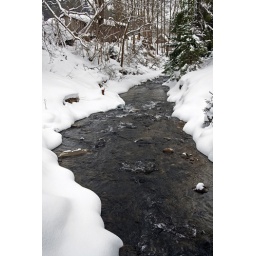
Winter river in the forest